Jumeira Baccalaureate School

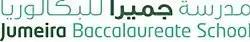
Front entrance of Jumeira Baccalaureate School

Jumeira Baccalaureate School (JBS) is a private K–12 international school located in the "Jumeirah 1" district of Dubai, United Arab Emirates. Established in 2010, the school is operated by Taaleem, one of the UAE's largest education providers, which manages 17 schools across the UAE and wider region.